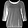
Label: Shirt